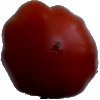
Label: tomato_heart